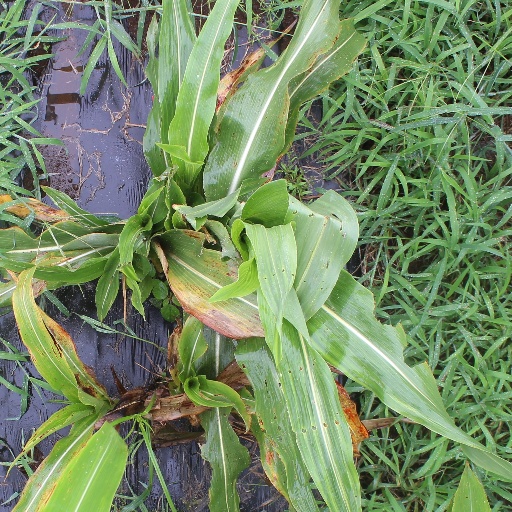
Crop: sorghum